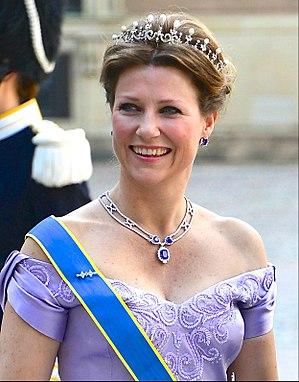
Märtha Louise de Norvège sur le chemin de l'église du château au palais royal à Stockholm avant le mariage entre la princesse Madeleine et Christopher O'Neill 8 Juin 2013.Español: Marta Luisa de Noruega en el camino a la iglesia del castillo en el Palacio Real de Estocolmo antes de la boda entre la princesa Magdalena y Christopher O'Neill 08 de junio 2013.
L'ordre de succession au trône britannique est l'ordre dans lequel sont appelées au trône du Royaume-Uni et des quinze autres royaumes du Commonwealth les personnes éligibles.
La famille royale norvégienne est la famille du monarque norvégien.
La princesse Märtha Louise de Norvège, née le 22 septembre 1971 à Oslo, est la fille du roi Harald V et de la reine Sonja de Norvège. Quatrième dans l’ordre de succession au trône norvégien derrière son frère cadet le prince Haakon et ses deux enfants, Märtha Louise est mère de trois filles issues de son mariage avec l’écrivain Ari Behn.